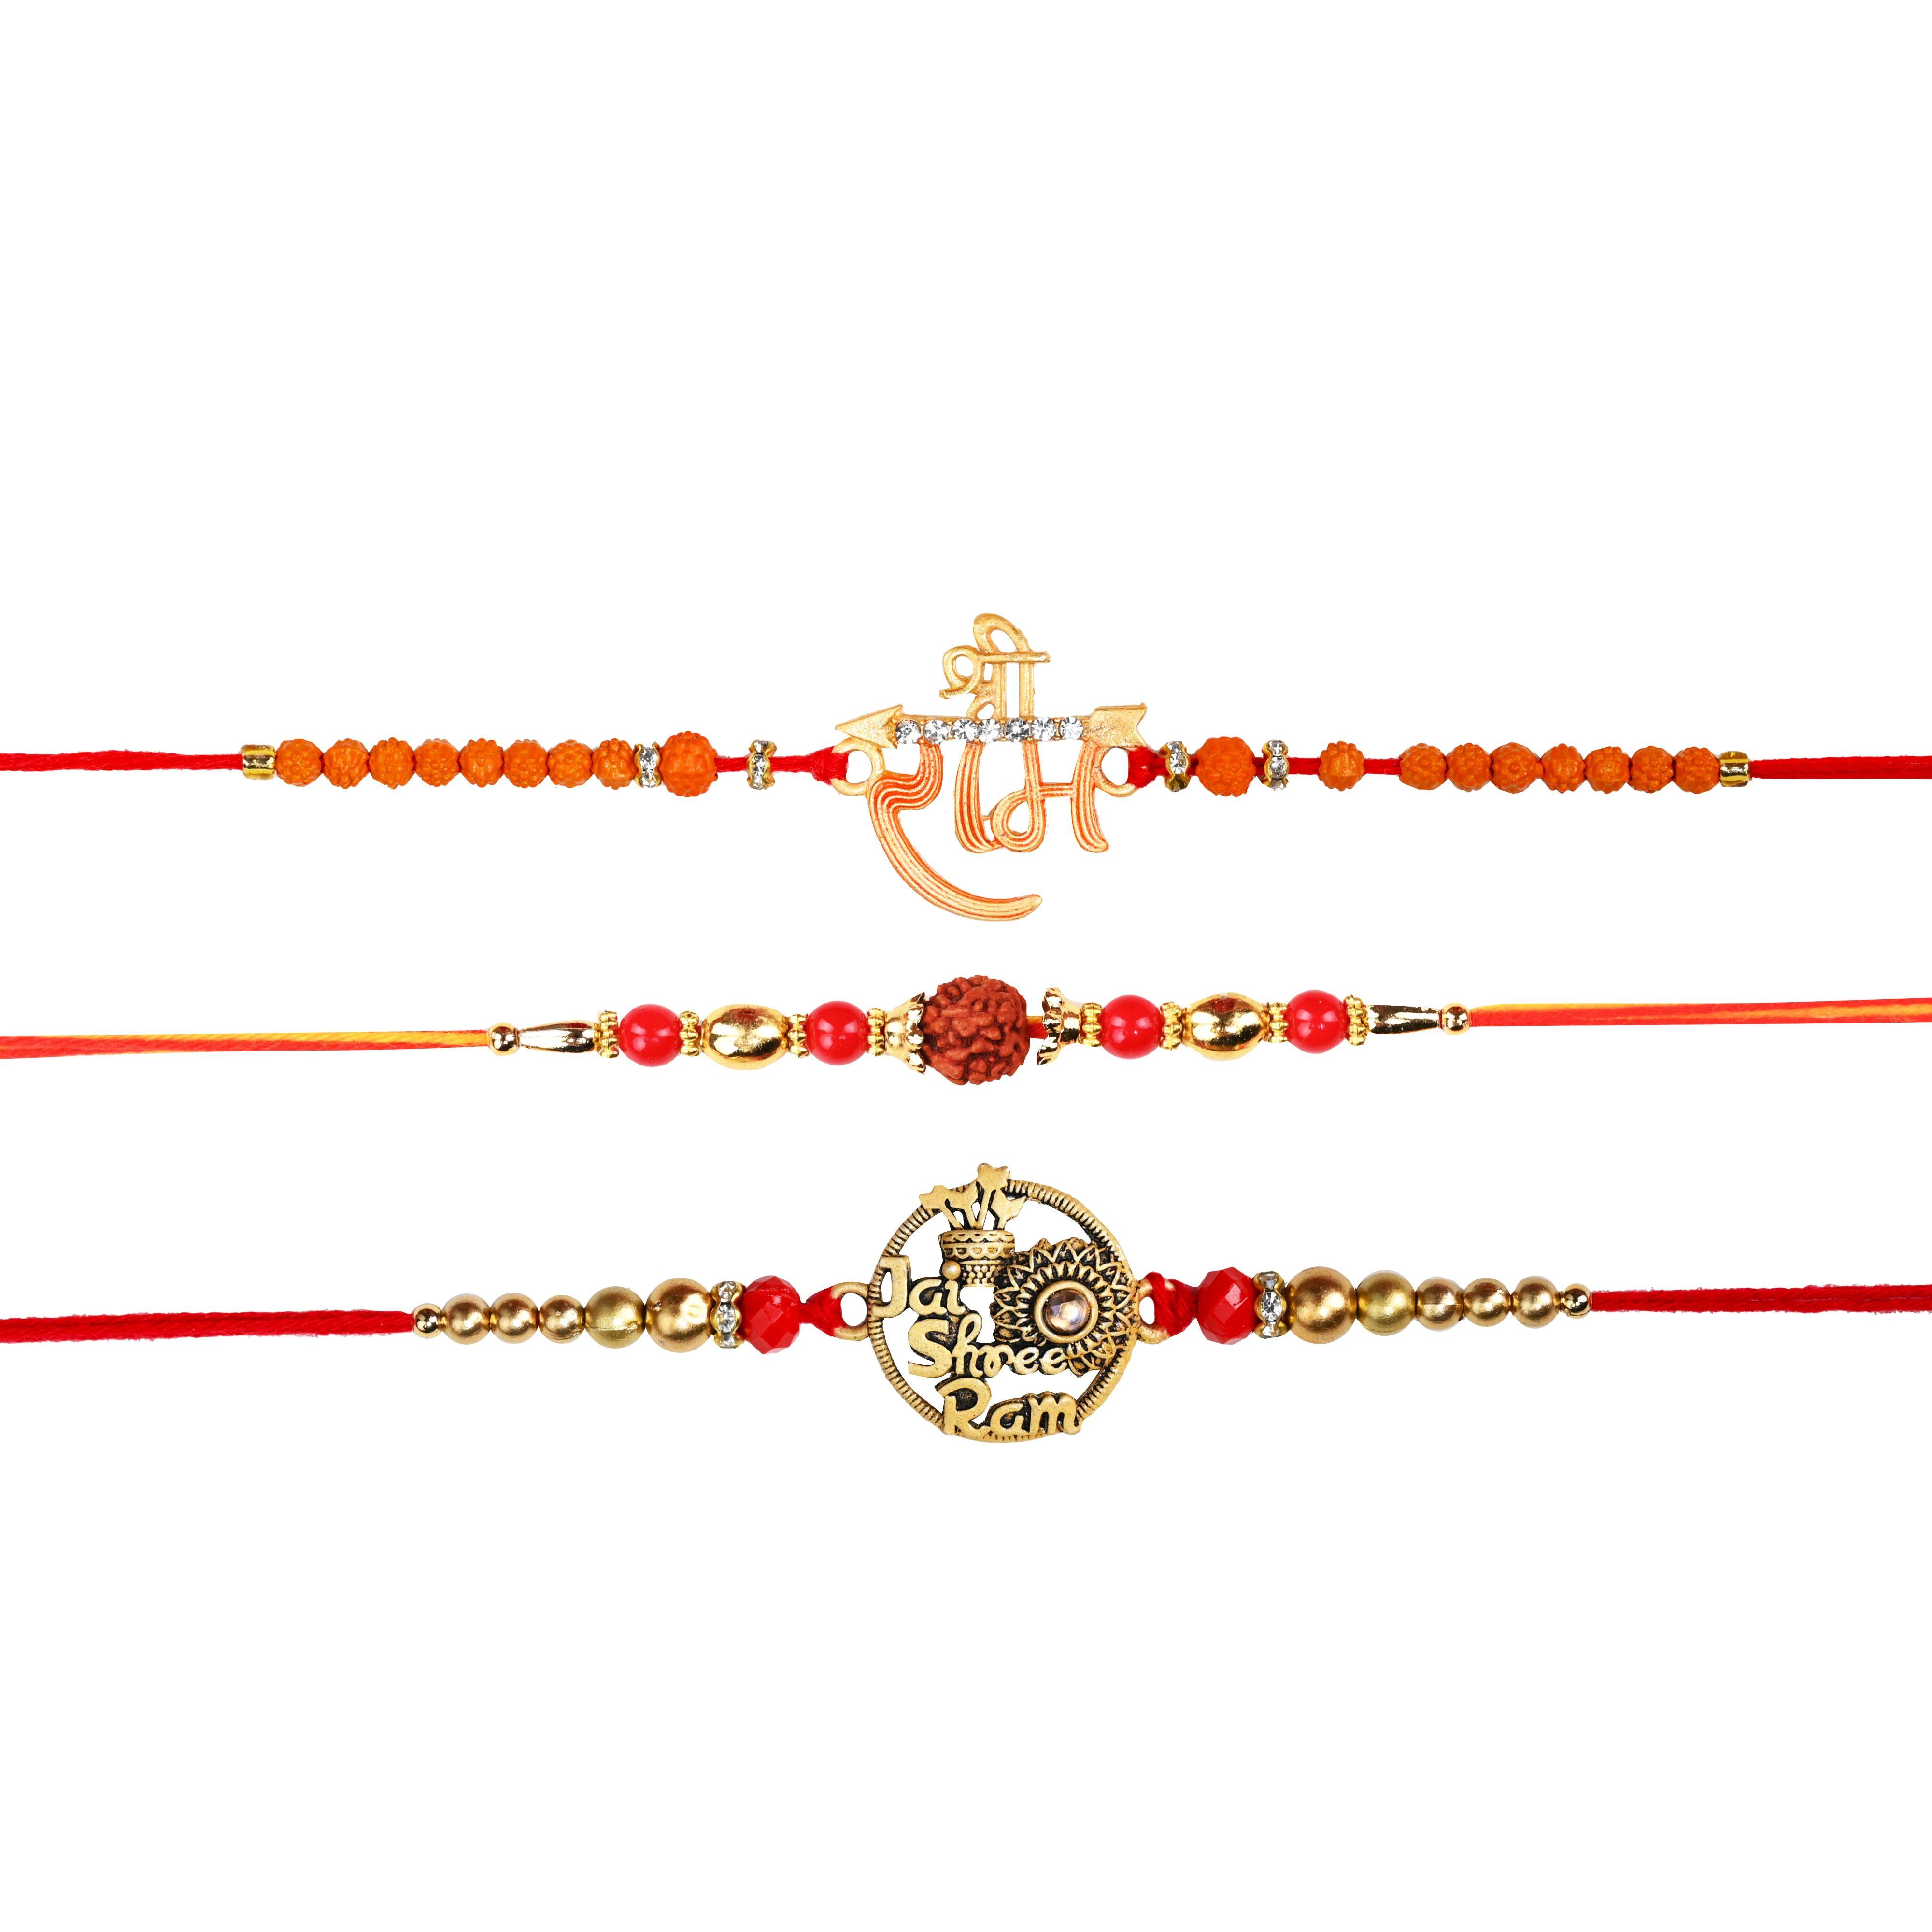
The Stone Aisle Set of Three Beautiful Rakhis for Raksha Bandhan - Traditional and Stylish Designs
Type: Rakhis
Brand: The Stone Aisle
Price: Rs. 269
 Celebrate the bond of love and protection with this elegant set of 3 Rakhi. Each Rakhi is meticulously designed to enhance the joyous occasion of Raksha Bandhan. Crafted with premium materials, these Rakhis are not only beautiful but also durable, ensuring they last as a cherished memory.
Features: Premium Quality: Made with high-quality materials, ensuring durability and comfort.,Beautiful Designs: A mix of traditional and stylish designs to suit every taste.,Handcrafted: Each rakhi is meticulously handcrafted with intricate detailing.,Secure Fit: Adjustable threads to ensure a secure and comfortable fit for all wrist sizes.,Symbol of Love: Represents the timeless bond of love and protection between siblings.